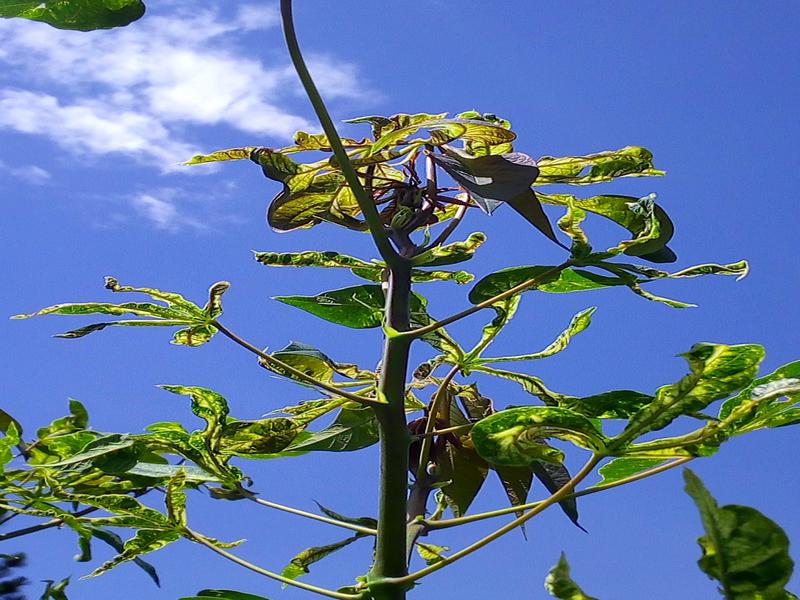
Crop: cassava
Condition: mosaic_disease